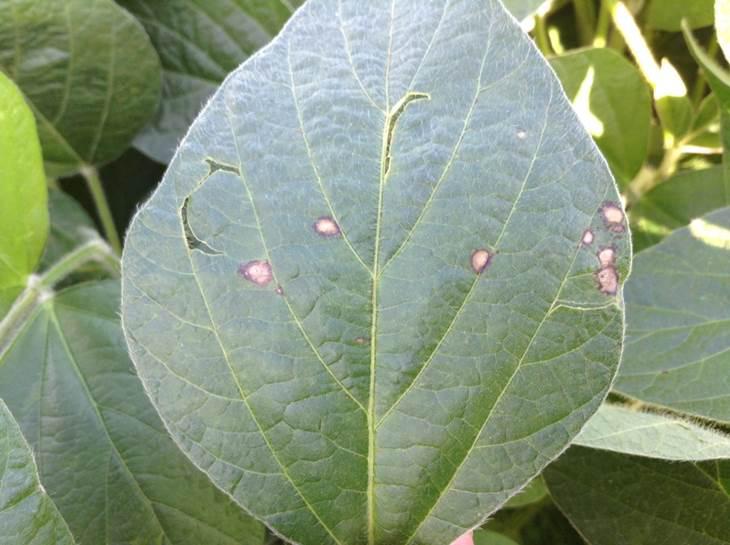
Plant: Soybean
Disease: soybean frog eye leaf spot